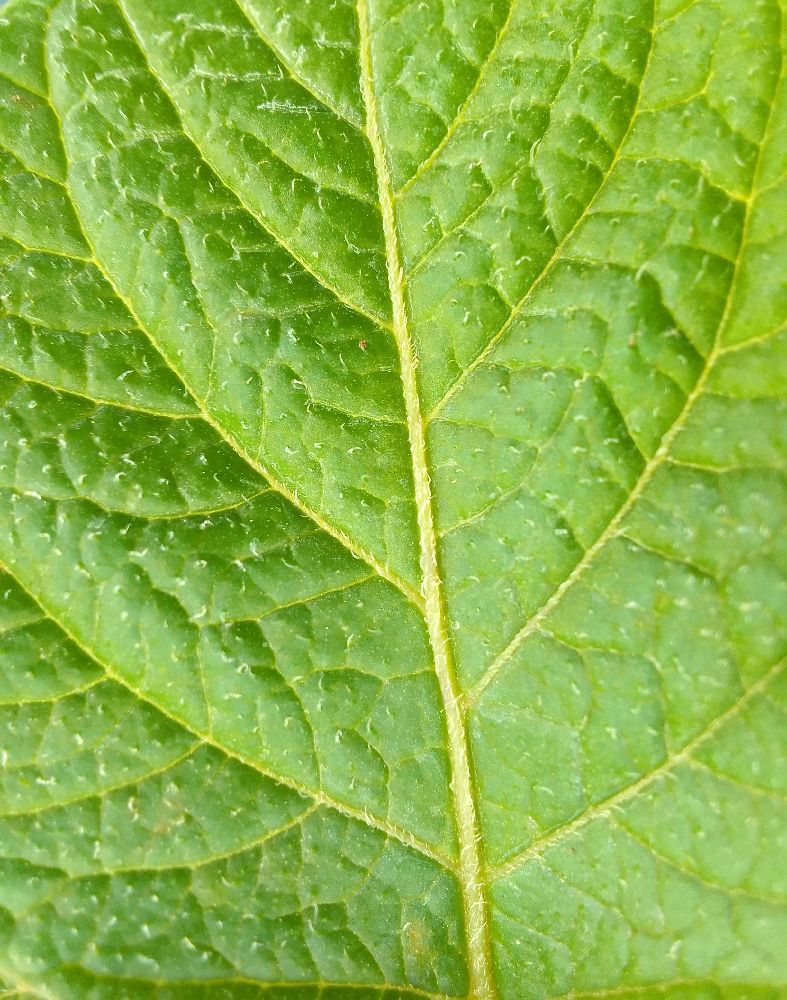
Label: Healthy